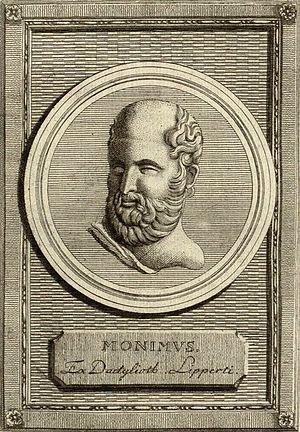
Monime était un philosophe cynique, disciple de Diogène de Sinope.